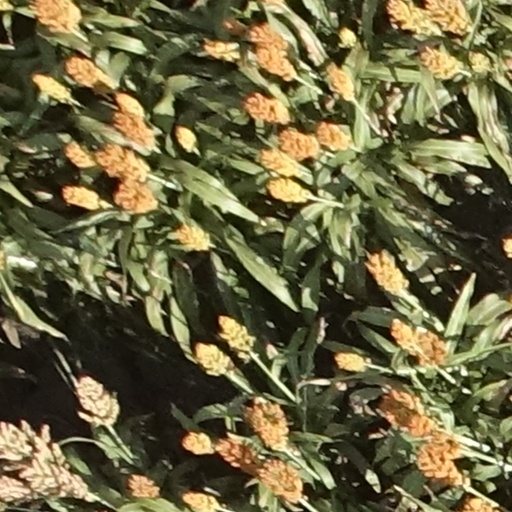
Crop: sorghum